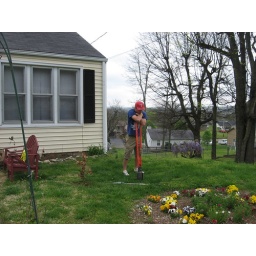
Mphs ffa community tree plantng project 4 2 2009. 90 trees were planted in 5 hours.